North Geelong Warriors FC

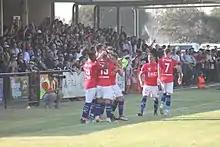
North Geelong Warriors vs Geelong, Saturday 16 March 2019

The 2019 season had far more stability than the previous, with Coutts able to re-sign 12 members of the 2018 squad. With Geelong achieving promotion in 2018, 2019 was the first Geelong derby of the decade. North Geelong won 4–2 at home, in front of 1400 people. With a promotion playoff spot on the cards, North Geelong's season almost unraveled with 4 losses in 5 league games but with a win against then-league leaders Werribee got the season back on track but Madison departed the club after round 24, scoring his 16th league goal of the season in a 1–0 victory over Springvale White Eagles. On 28 August 2019, after a 1–0 loss to Melbourne Victory Youth, effectively ending the Warriors' promotion charge, it was announced that player-coach Coutts would be departing the club at season's end, returning to Gold Coast for family reasons.